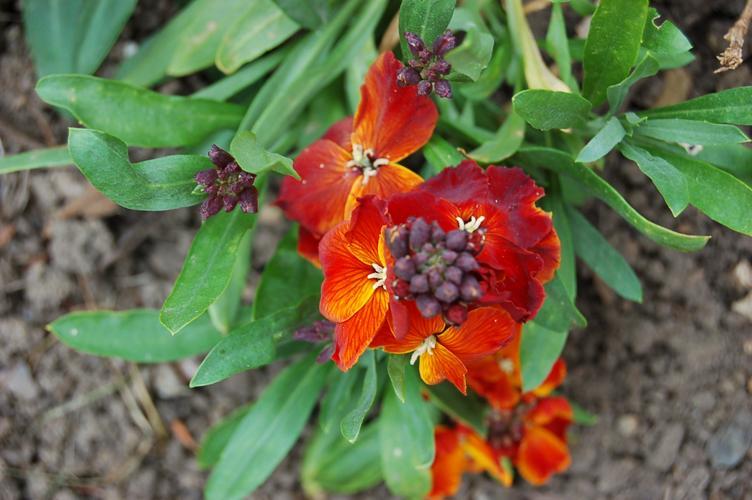
Label: wallflower